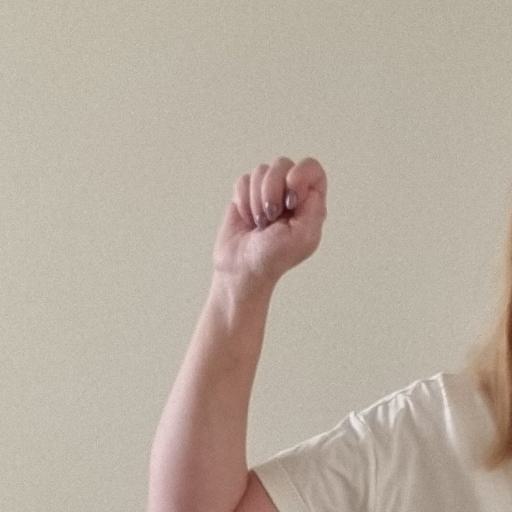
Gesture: fist